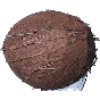
Label: cocos